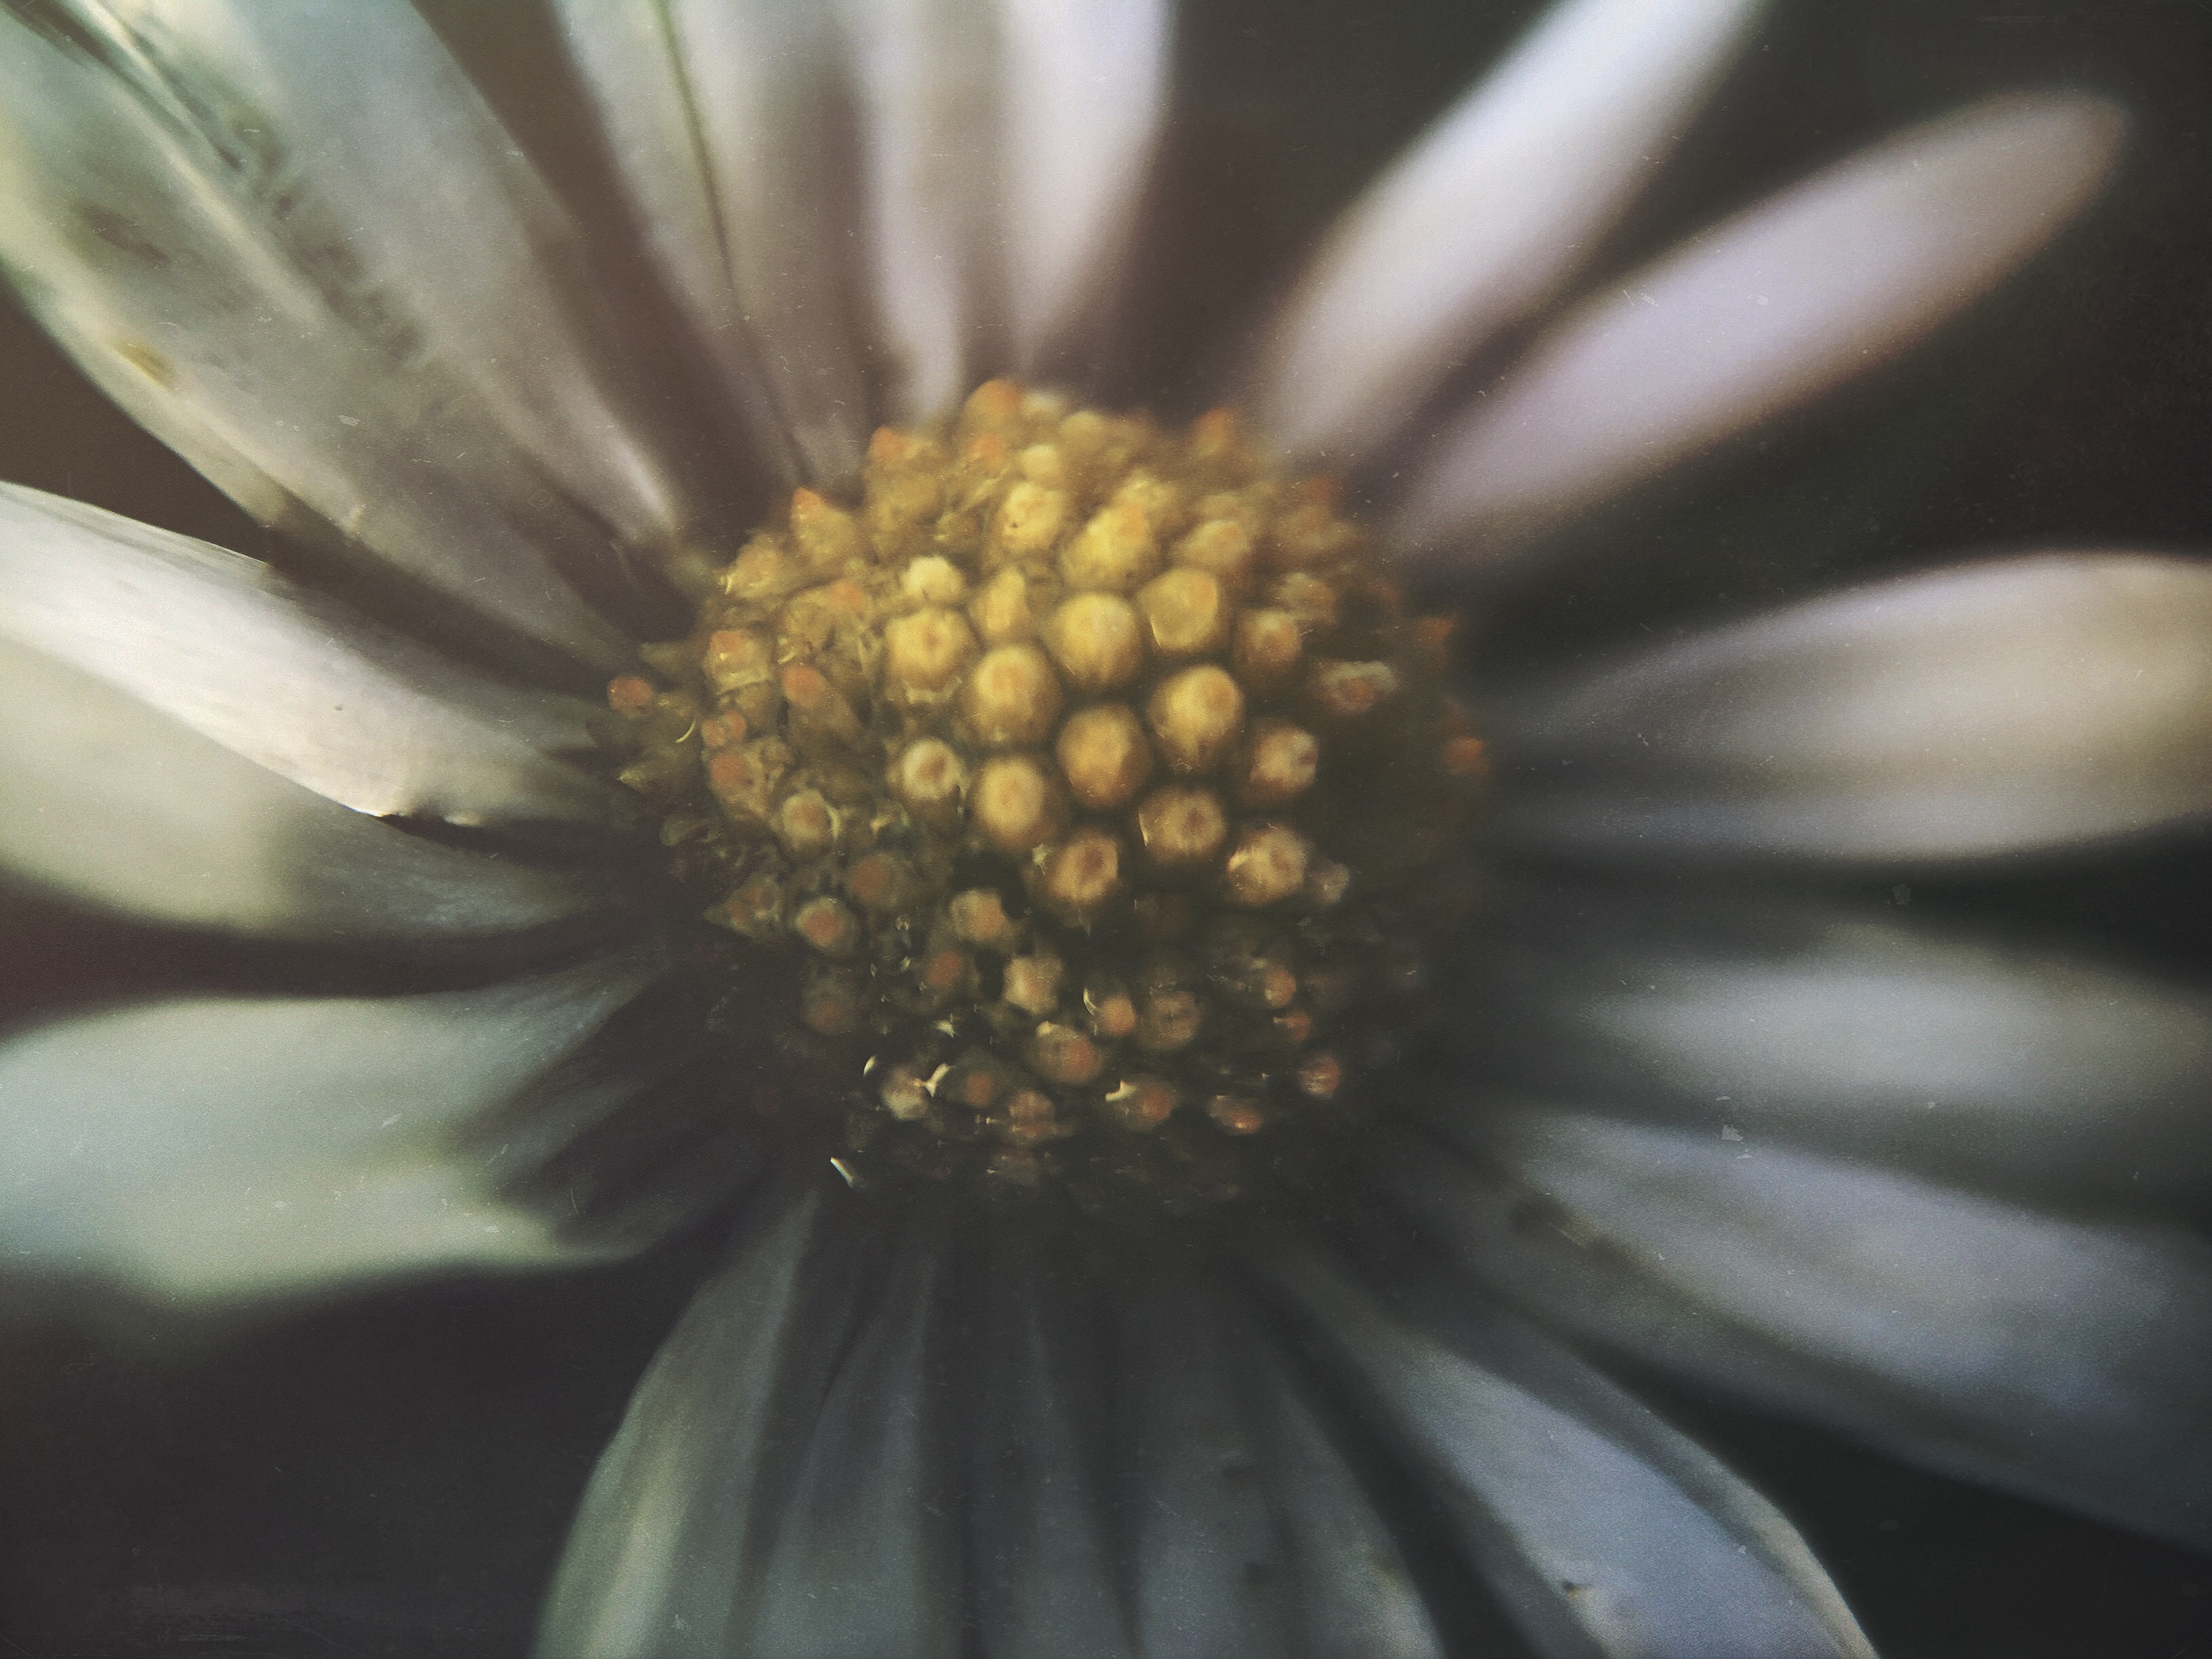
flower, white, flora, macro photography, plant, close up, green, photography, yellow, daisy, botany, petal, land plant, daisy family, plant stem, flowering plant, oxeye daisy